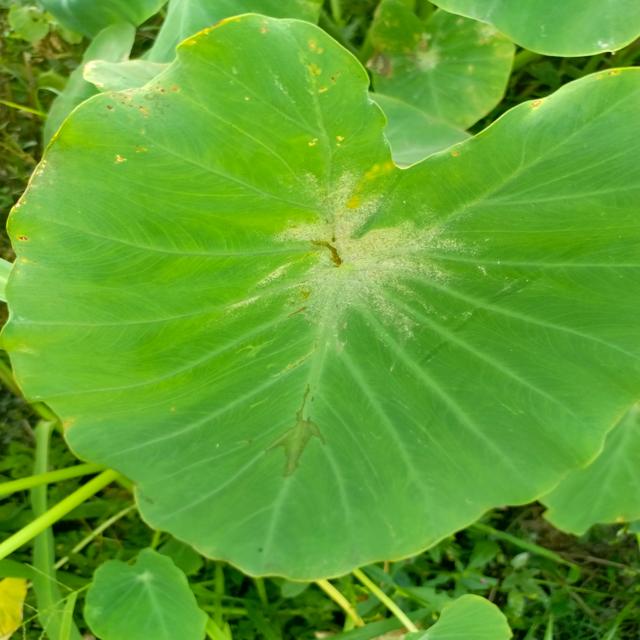
Label: Early_Blight